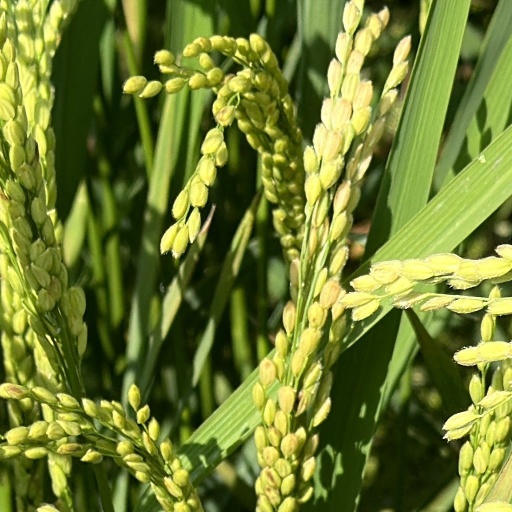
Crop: rice